Terra Santa College

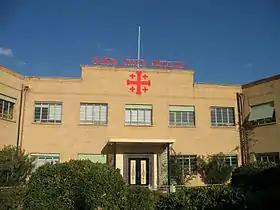
Terra Santa College - Nicosia

The Custody of the Holy Land, the order of the Franciscan friars which was situated in Jerusalem, founded the Terra Santa College in Nicosia, Cyprus in 1646. The college initially operated as a primary school, while in 1913 it broadened its horizons with the creation of a secondary school. The nursery school was established in 1970, bringing the school to the current form which comprises both primary and secondary education.